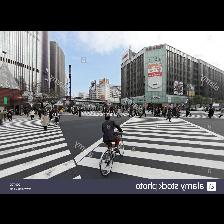
Label: Human